Jay Ajayi

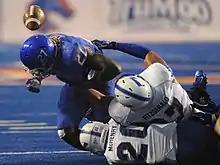
Jay Ajayi (left) playing for Boise State in 2013

On 21 December 2014, Ajayi announced that he would forgo his senior season and enter the 2015 NFL draft. He finished his collegiate career with 678 rushes for 3,796 yards and 50 rushing touchdowns, which ranked third, third, and tied for second on the Boise State career lists. He is the one of only 2 players in Boise State history along with Ashton Jeanty with 3 or more games of 200+ yards rushing.